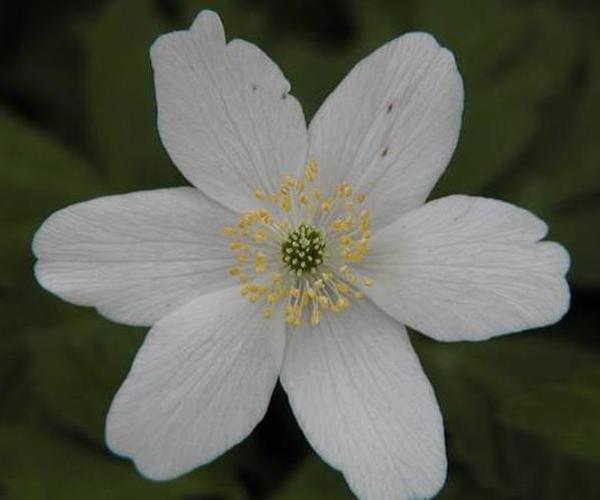
Label: windflower